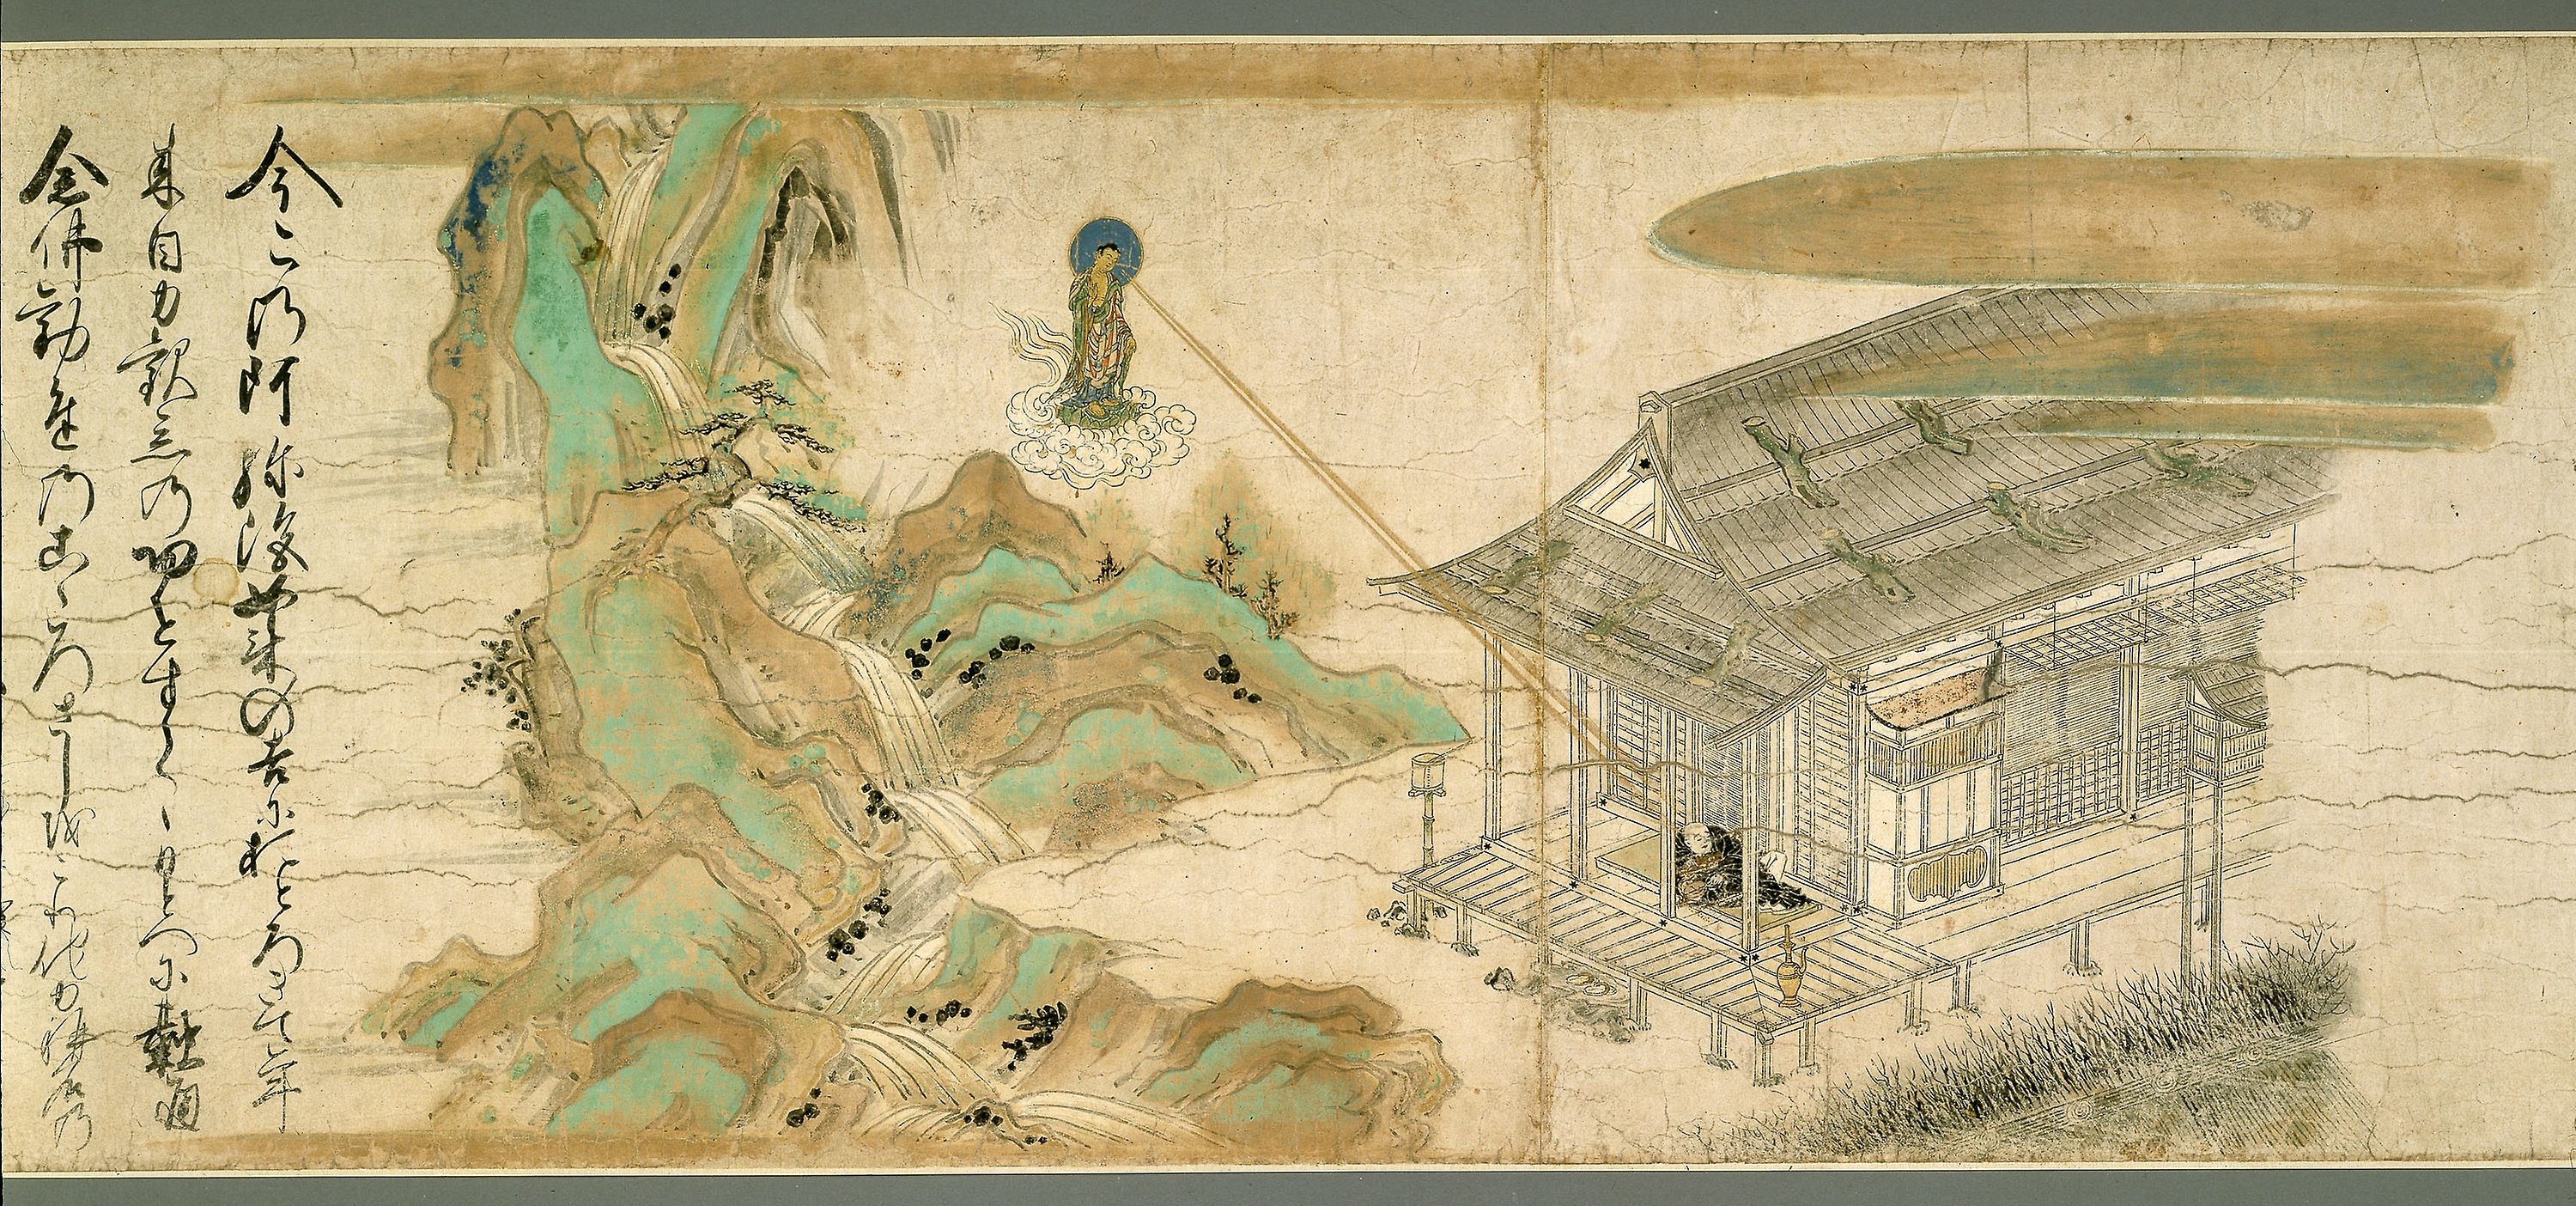
art, painting, ancient history, artwork, history, watercolor paint, paint